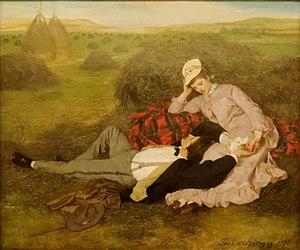
Les amoureux, 1870. Pál Szinyei Merse. Galerie nationale hongroise
Pál Szinyei Merse est un peintre hongrois né le 4 juillet 1845 à Szinyeújfalu, aujourd’hui Chminianska Nová Ves en Slovaquie et mort le 2 février 1920 à Jarovnice.